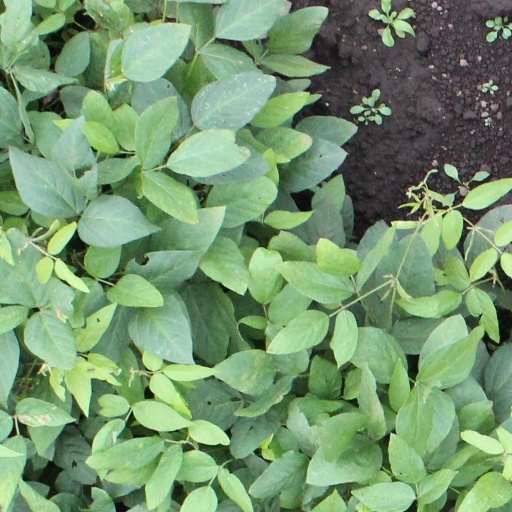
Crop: soybean